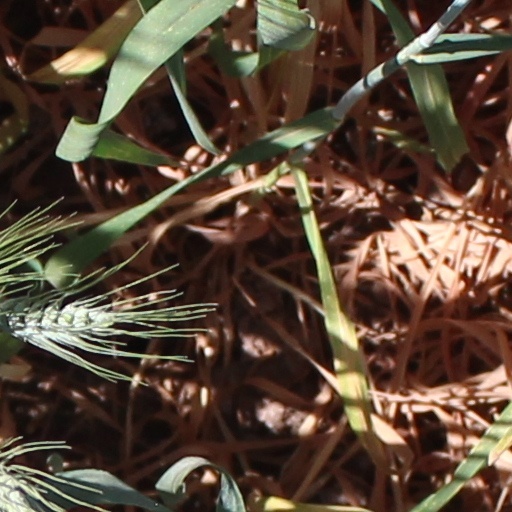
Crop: wheat